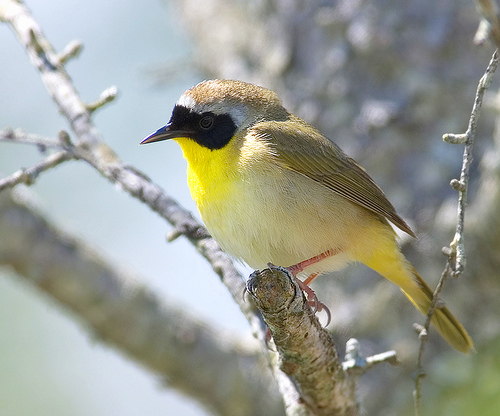
the bird has a black face with a yellow belly and orange feet.
this bird is yellow, white, and black in color with a skinny black beak and black eye ring.
a colorful bird with a black face, brown and white and grey on its nape and back, a yellow throat and vent, and cream on its belly.
this bird has a pale yellow breast with a intense yellow nape and a black face.
a tiny bird with a yellow throat and breast, tan crown and wings, and black superciliary and cheek patch.
small colorful bird with crown and nape is brown, throat is yellow, abdomen is white, cheek patch is black, beak is pointed.
this bird has a brown and white crown along with a yellow and white belly.
this bird has wings that are grey and has a yellow chest
this bird has a dark yellow crown as well as a black bill
this bird has wings that are brown and has a white belly
Species: Common Yellowthroat